Trush Street

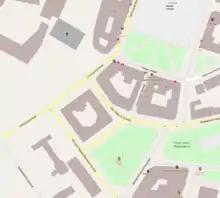

Ivan Trush Street is a street located in the Ivano-Frankivsk old town. It connects Market Square with Mickiewicz Square.